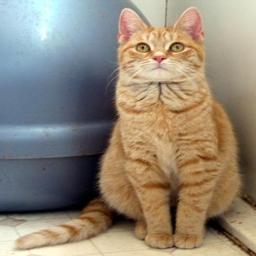
Animal: cats